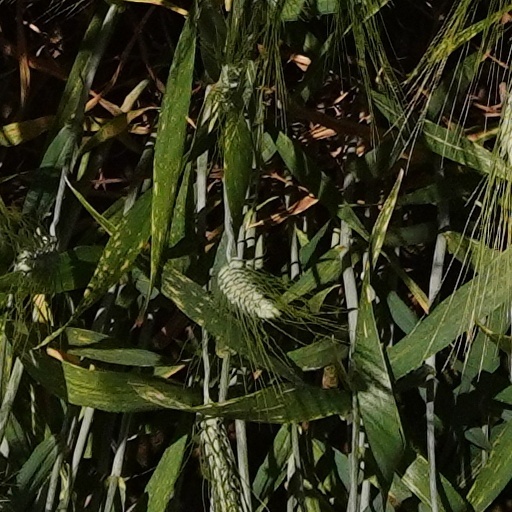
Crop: wheat